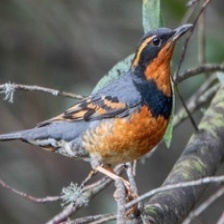
Species: VARIED THRUSH
Scientific name: IXOREUS NAEVIUS